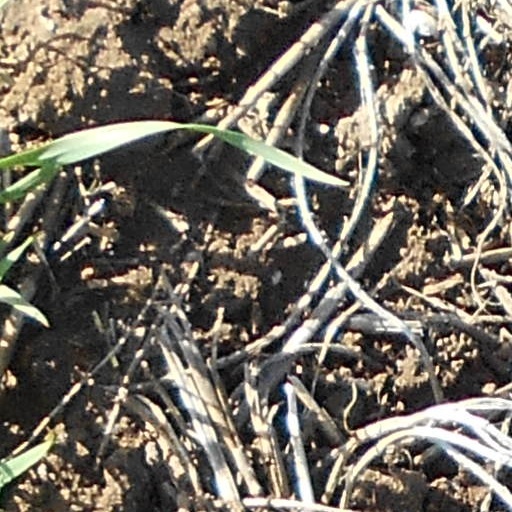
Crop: wheat